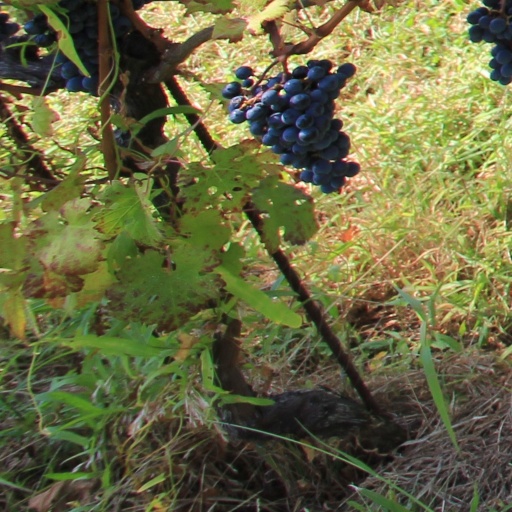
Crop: grape